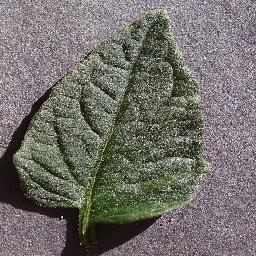
Label: Tomato___healthy